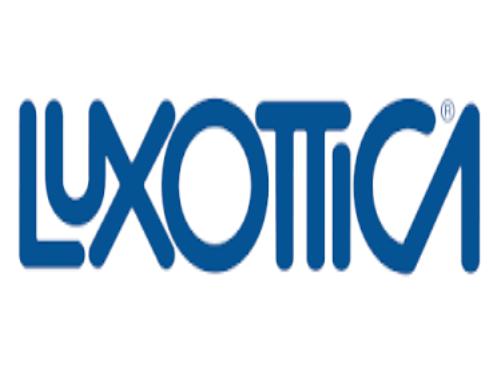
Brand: luxottica
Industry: Necessities